James Kerr (Pennsylvania politician)

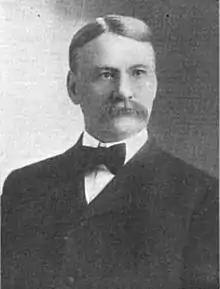

James Kerr (October 2, 1851 – October 31, 1908) was a member of the United States House of Representatives and later the Clerk of the United States House of Representatives.